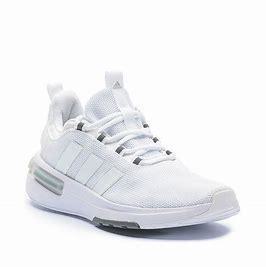
Brand: Adidas
Model: Racer TR23